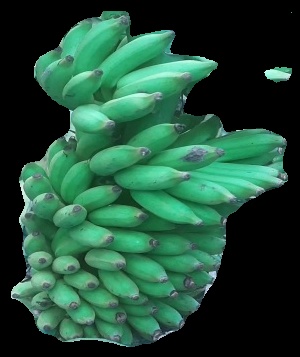
Variety: elakki-bale
Grade: grade1